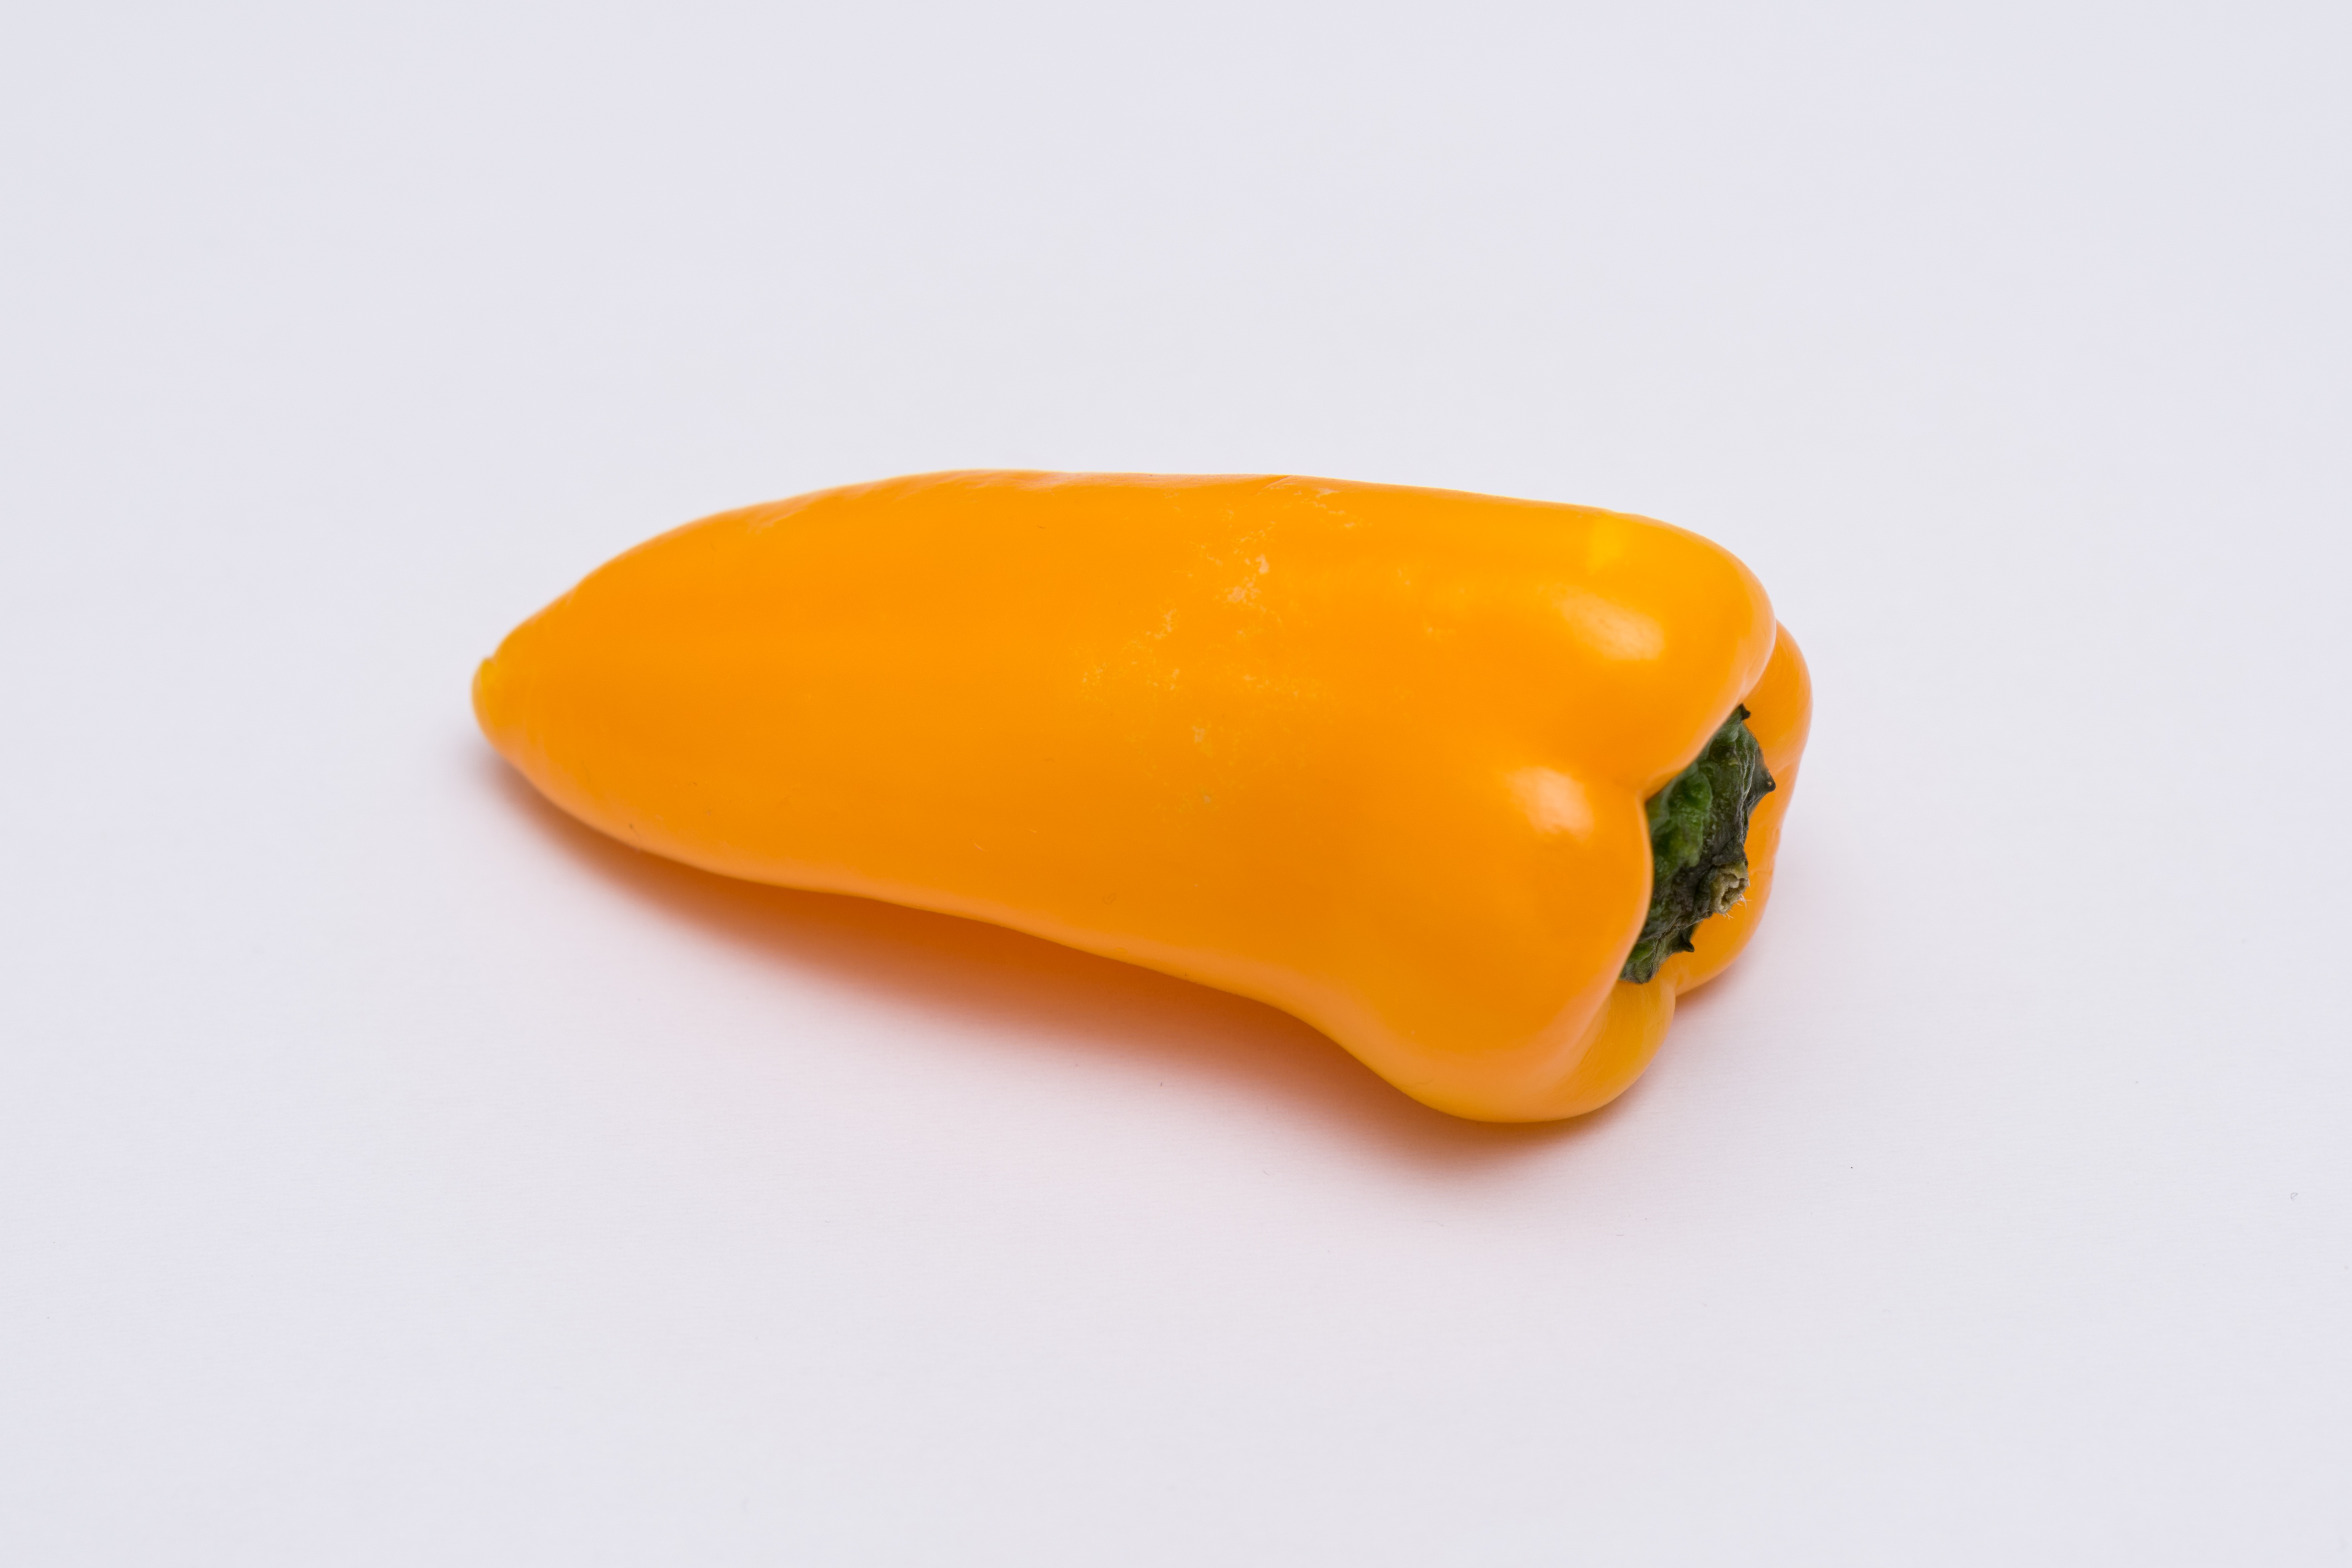
hand, plant, fruit, food, pepper, produce, vegetable, kitchen, yellow, healthy, vegetables, flowering plant, land plant, bell peppers and chili peppers